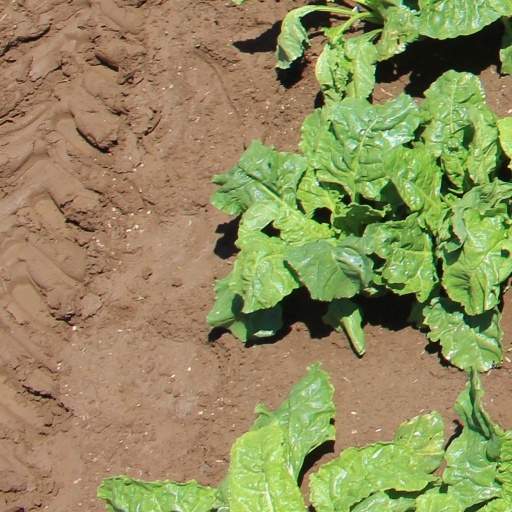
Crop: sugar beet